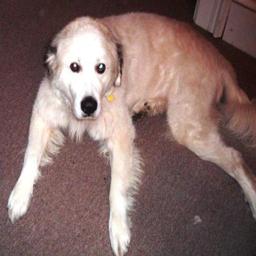
Animal: dogs